Joe Vitale (ice hockey)

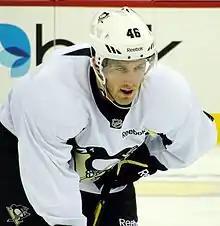
Joe Vitale, Pittsburgh Penguins

On July 30, 2005, Vitale was drafted by the Penguins with the 195th selection in the 2005 NHL Entry Draft. He enrolled in Northeastern University and began his college career as a freshman for the Huskies in 2005–06. He was named Hockey East Rookie of the Week in February and received Northeastern's Ed Arrington Memorial Rookie of the Year Award. In 2006–07, he was named alternate captain of the squad as a sophomore and was named to Hockey East's All-Academic Team. As a junior in 2007–08, he was named All-New England and New England's Most Improved Player, was named to the All-Hockey East Second Team, and was Northeastern's Most Valuable Player. Vitale's college career concluded when Northeastern lost to Cornell in the first round of the NCAA tournament, Northeastern's first trip to the NCAA tournament in 15 years. He finished his career at Northeastern with 34 goals and 60 assists for 94 points and 268 penalty minutes in 143 games.